François Langlade

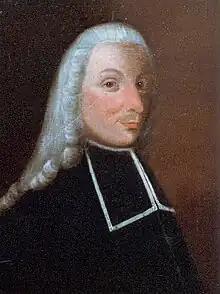
François de Langlade du Chayla at Musée Ignon-Fabre, Mende

François de Langlade du Chayla (c. 1647 – 24 July 1702) was the French Catholic Abbé of Chaila (or Chayla), Archpriest of the Cevennes and Inspector of Missions of the Cevennes. His brutal repression of French (Protestant) Huguenots by means of torture caused his assassination and sparked the War of the Camisards.